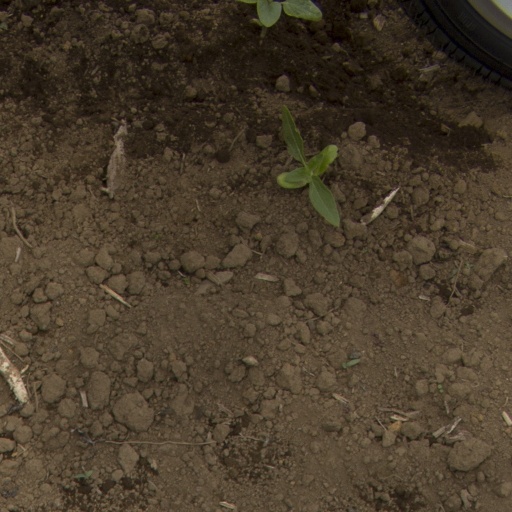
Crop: Jerusalem artichoke